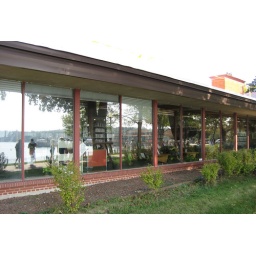
Lake Geneva's public library has a great view of the lake. Part of the lake front is reflected in the windows.